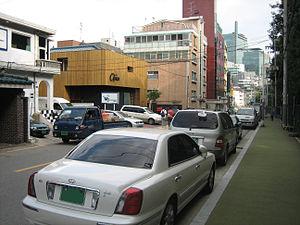
Histoire, vie, argent. Cette photo a été prise par mes soins avec un Canon Ixus50 à Séoul (Corée du Sud. Sur la droite se trouve le Parc Samneung, dans lequel se trouvent les tombes de 2 rois légendaires, ayant reigné il y a 500 ans. Sur la gauche se trouve un quartier destiné aux classes moyennes. Dans le lointain, l'un des nombreux quartiers d'affaires. Le trottoir est en tartan, prévu pour les joggers.